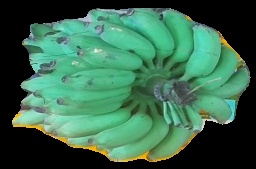
Variety: elakki-bale
Grade: grade2